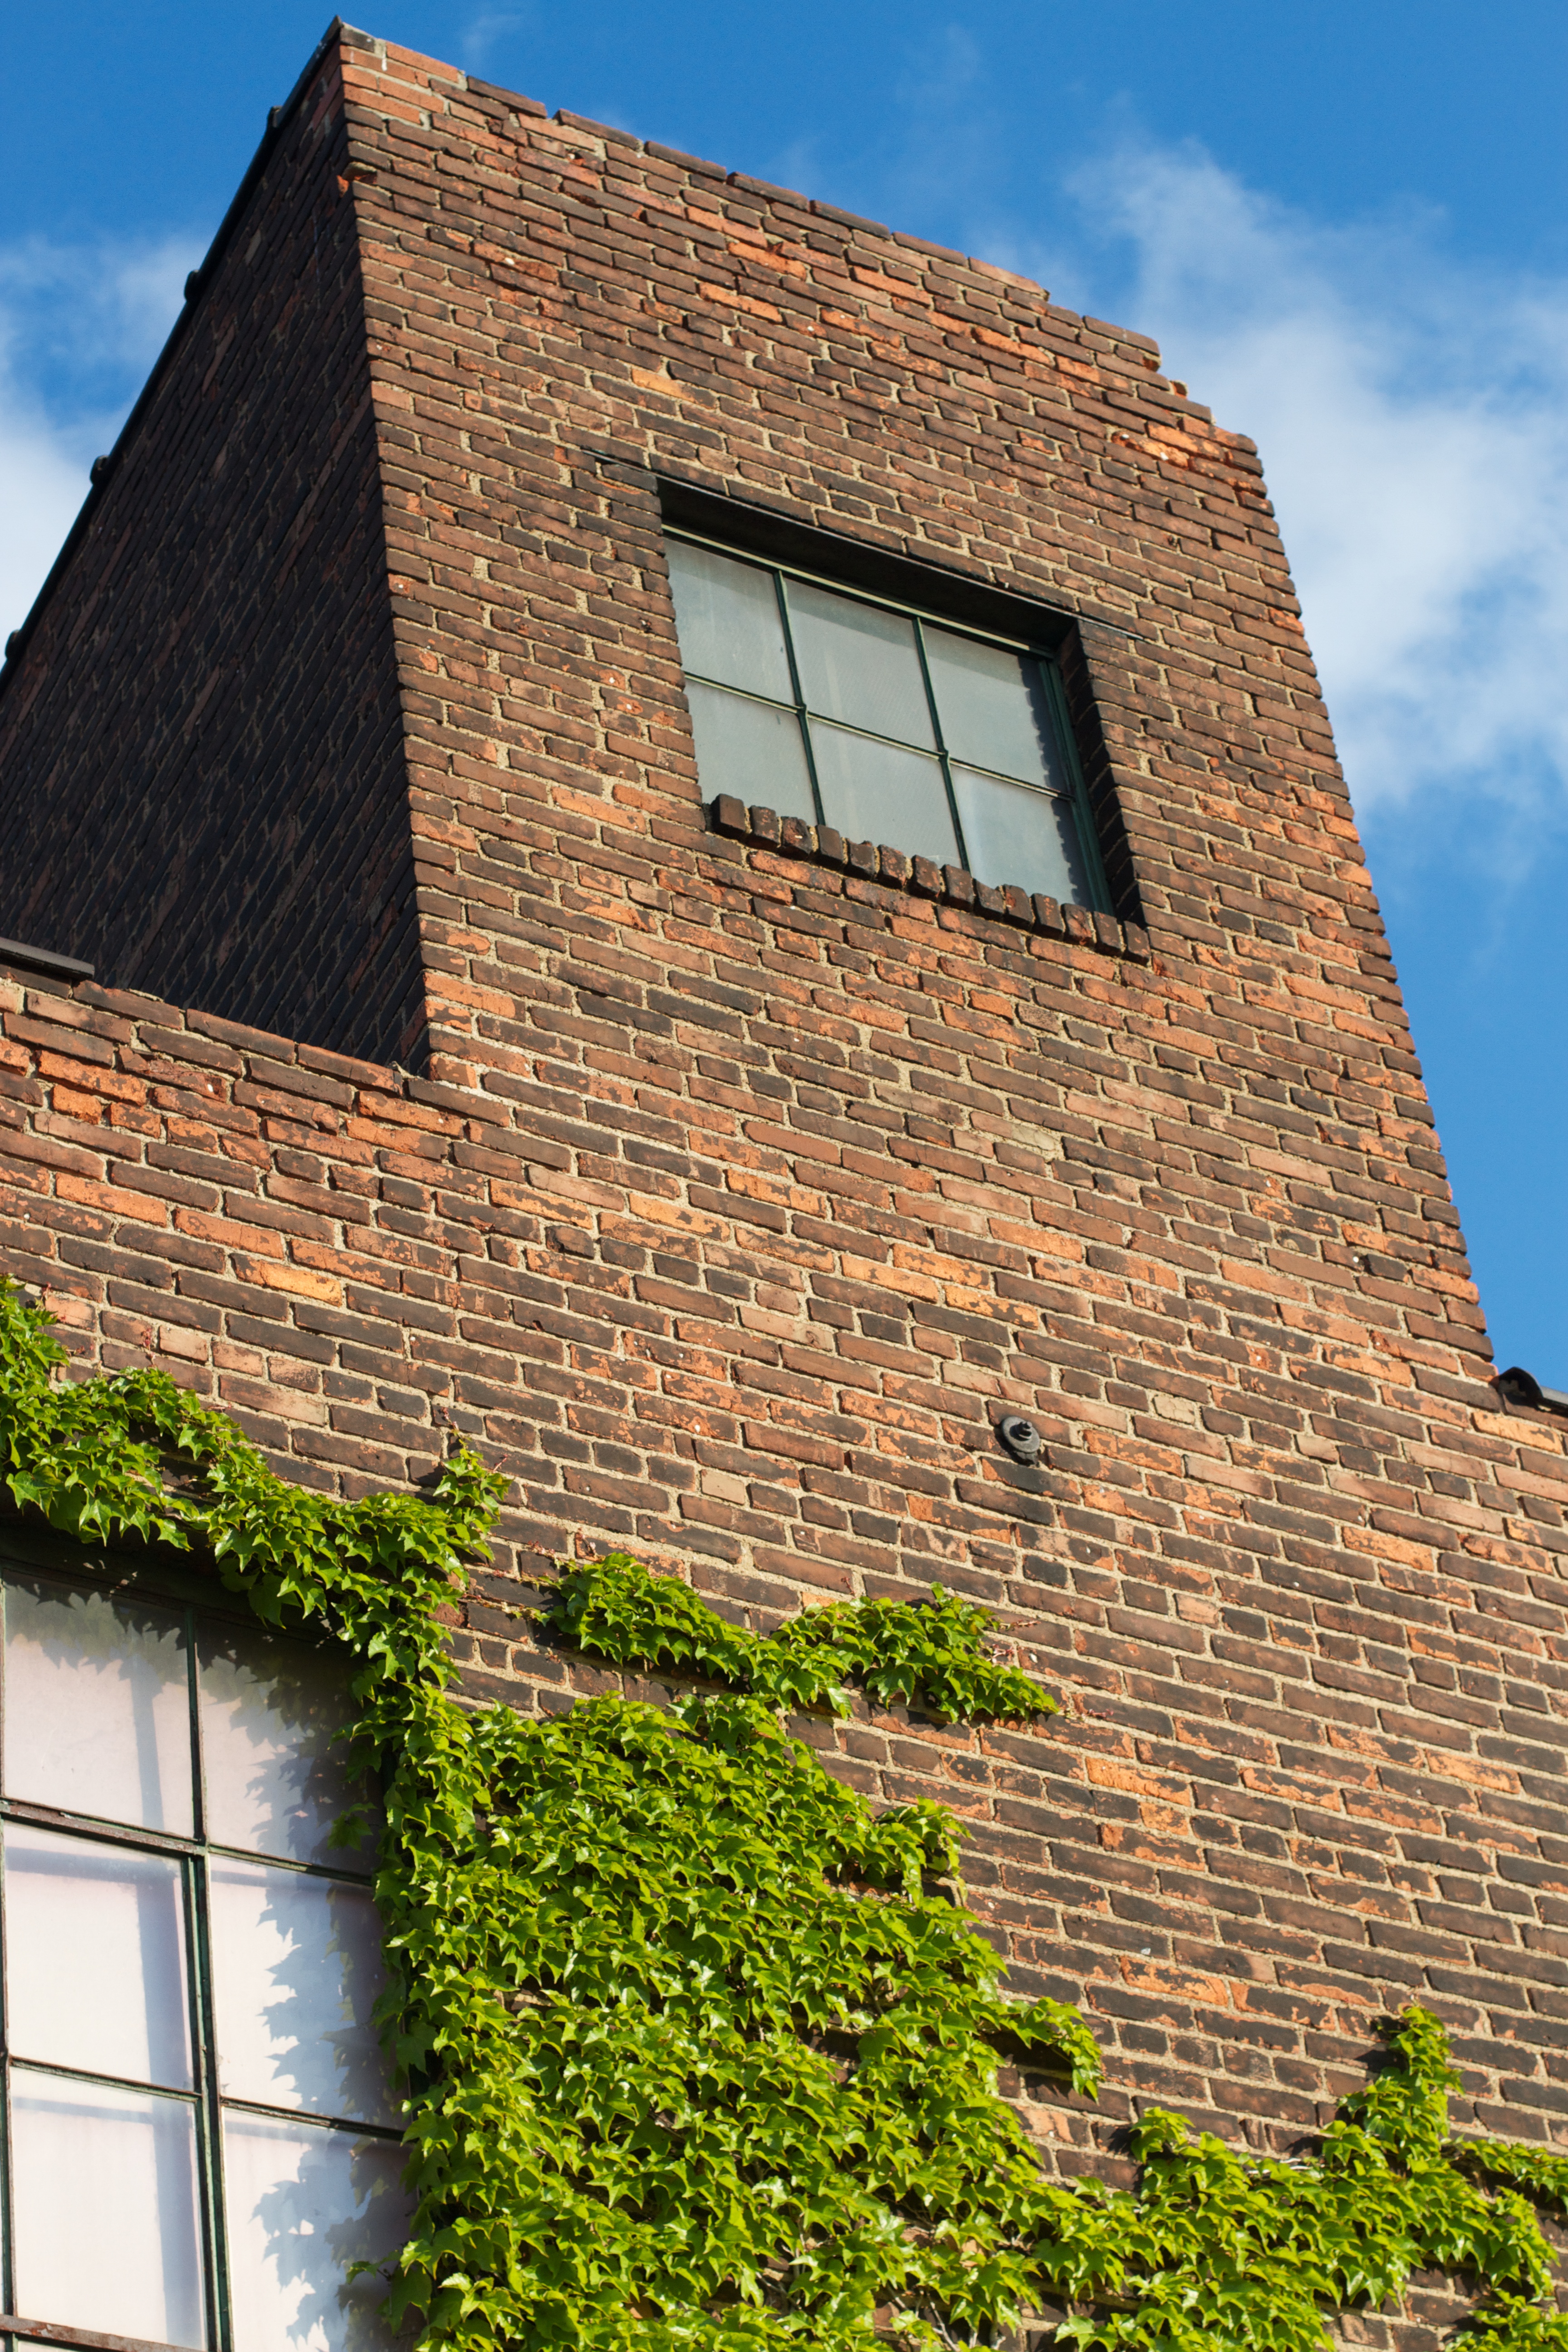
architecture, house, roof, building, wall, cottage, facade, brick, estate, raildog, residential area